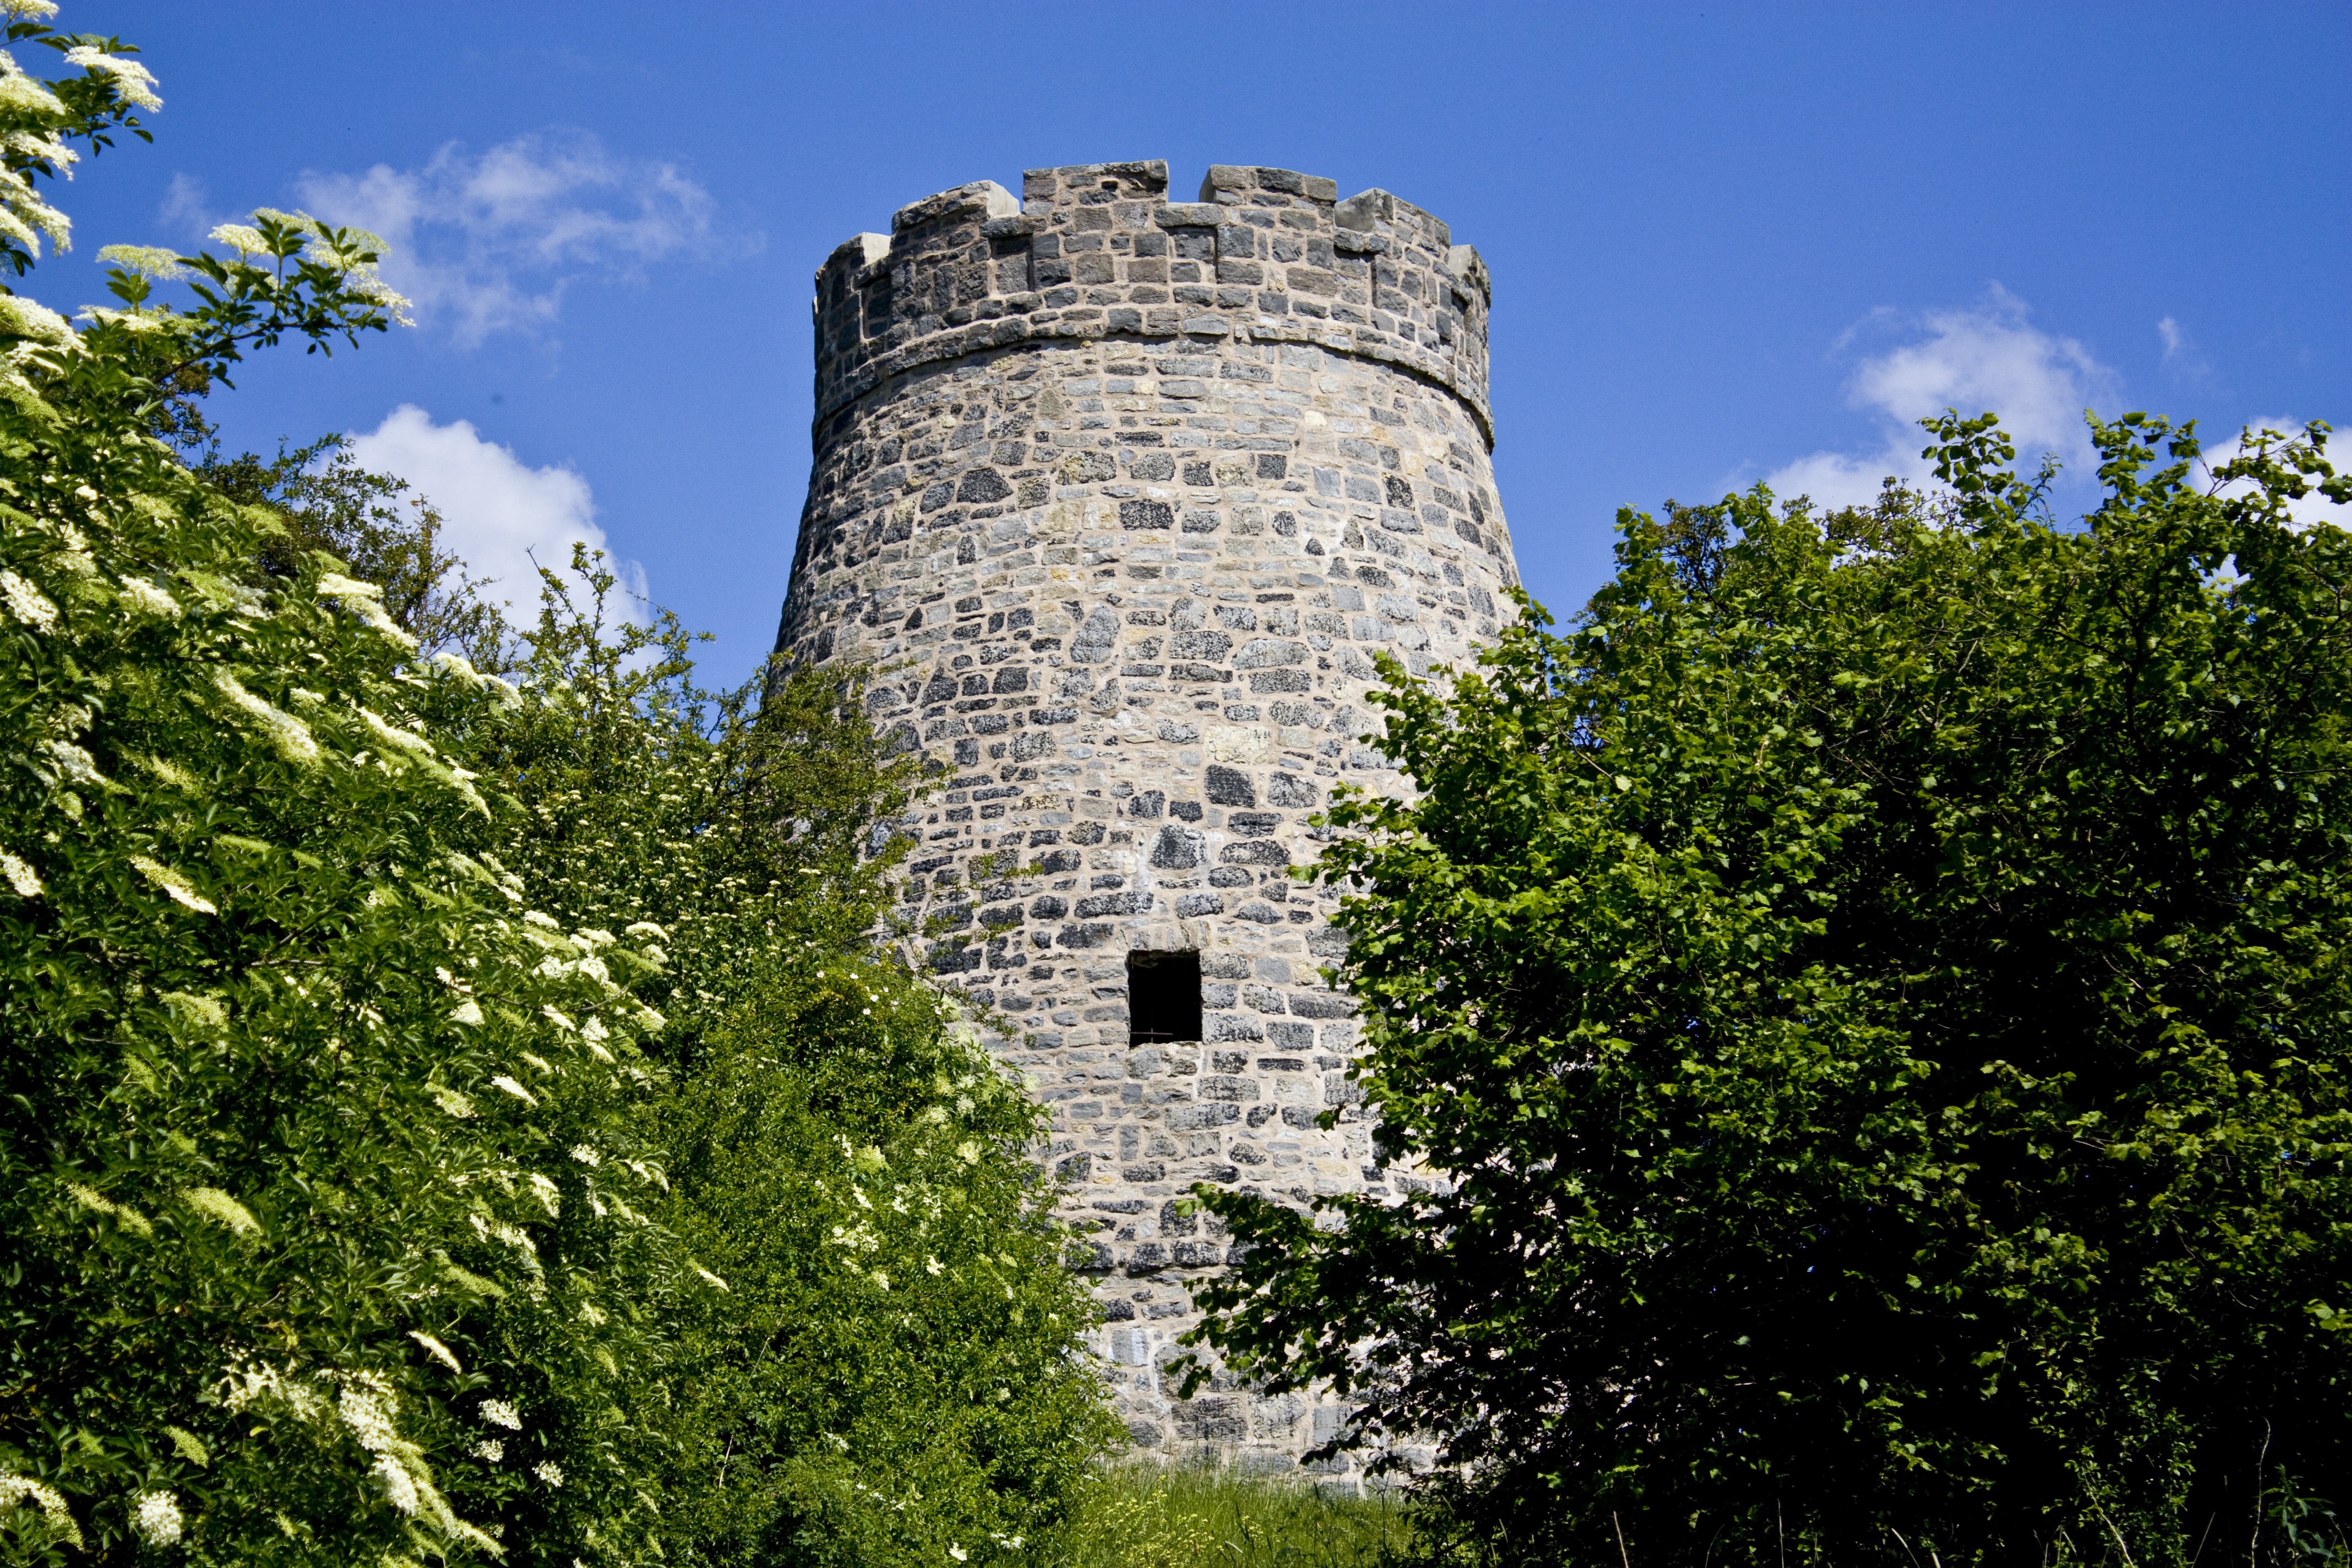
windmill, building, chateau, tower, castle, landmark, fortification, ruins, monastery, observation tower, archaeological site, observation deck, historic site, windmill stump, barntrup